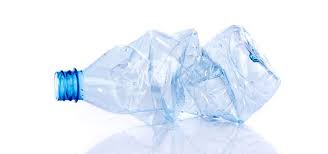
Waste category: plastic